London Irish

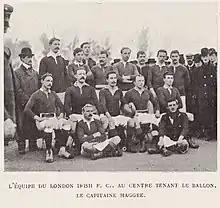
The squad that played Racing Club de France at Parc des Princes in 1899

London Irish was the third club to be formed in England by working and student exiles from the home countries, following London Scottish in 1878, London Welsh in 1885; followed by London Cornish